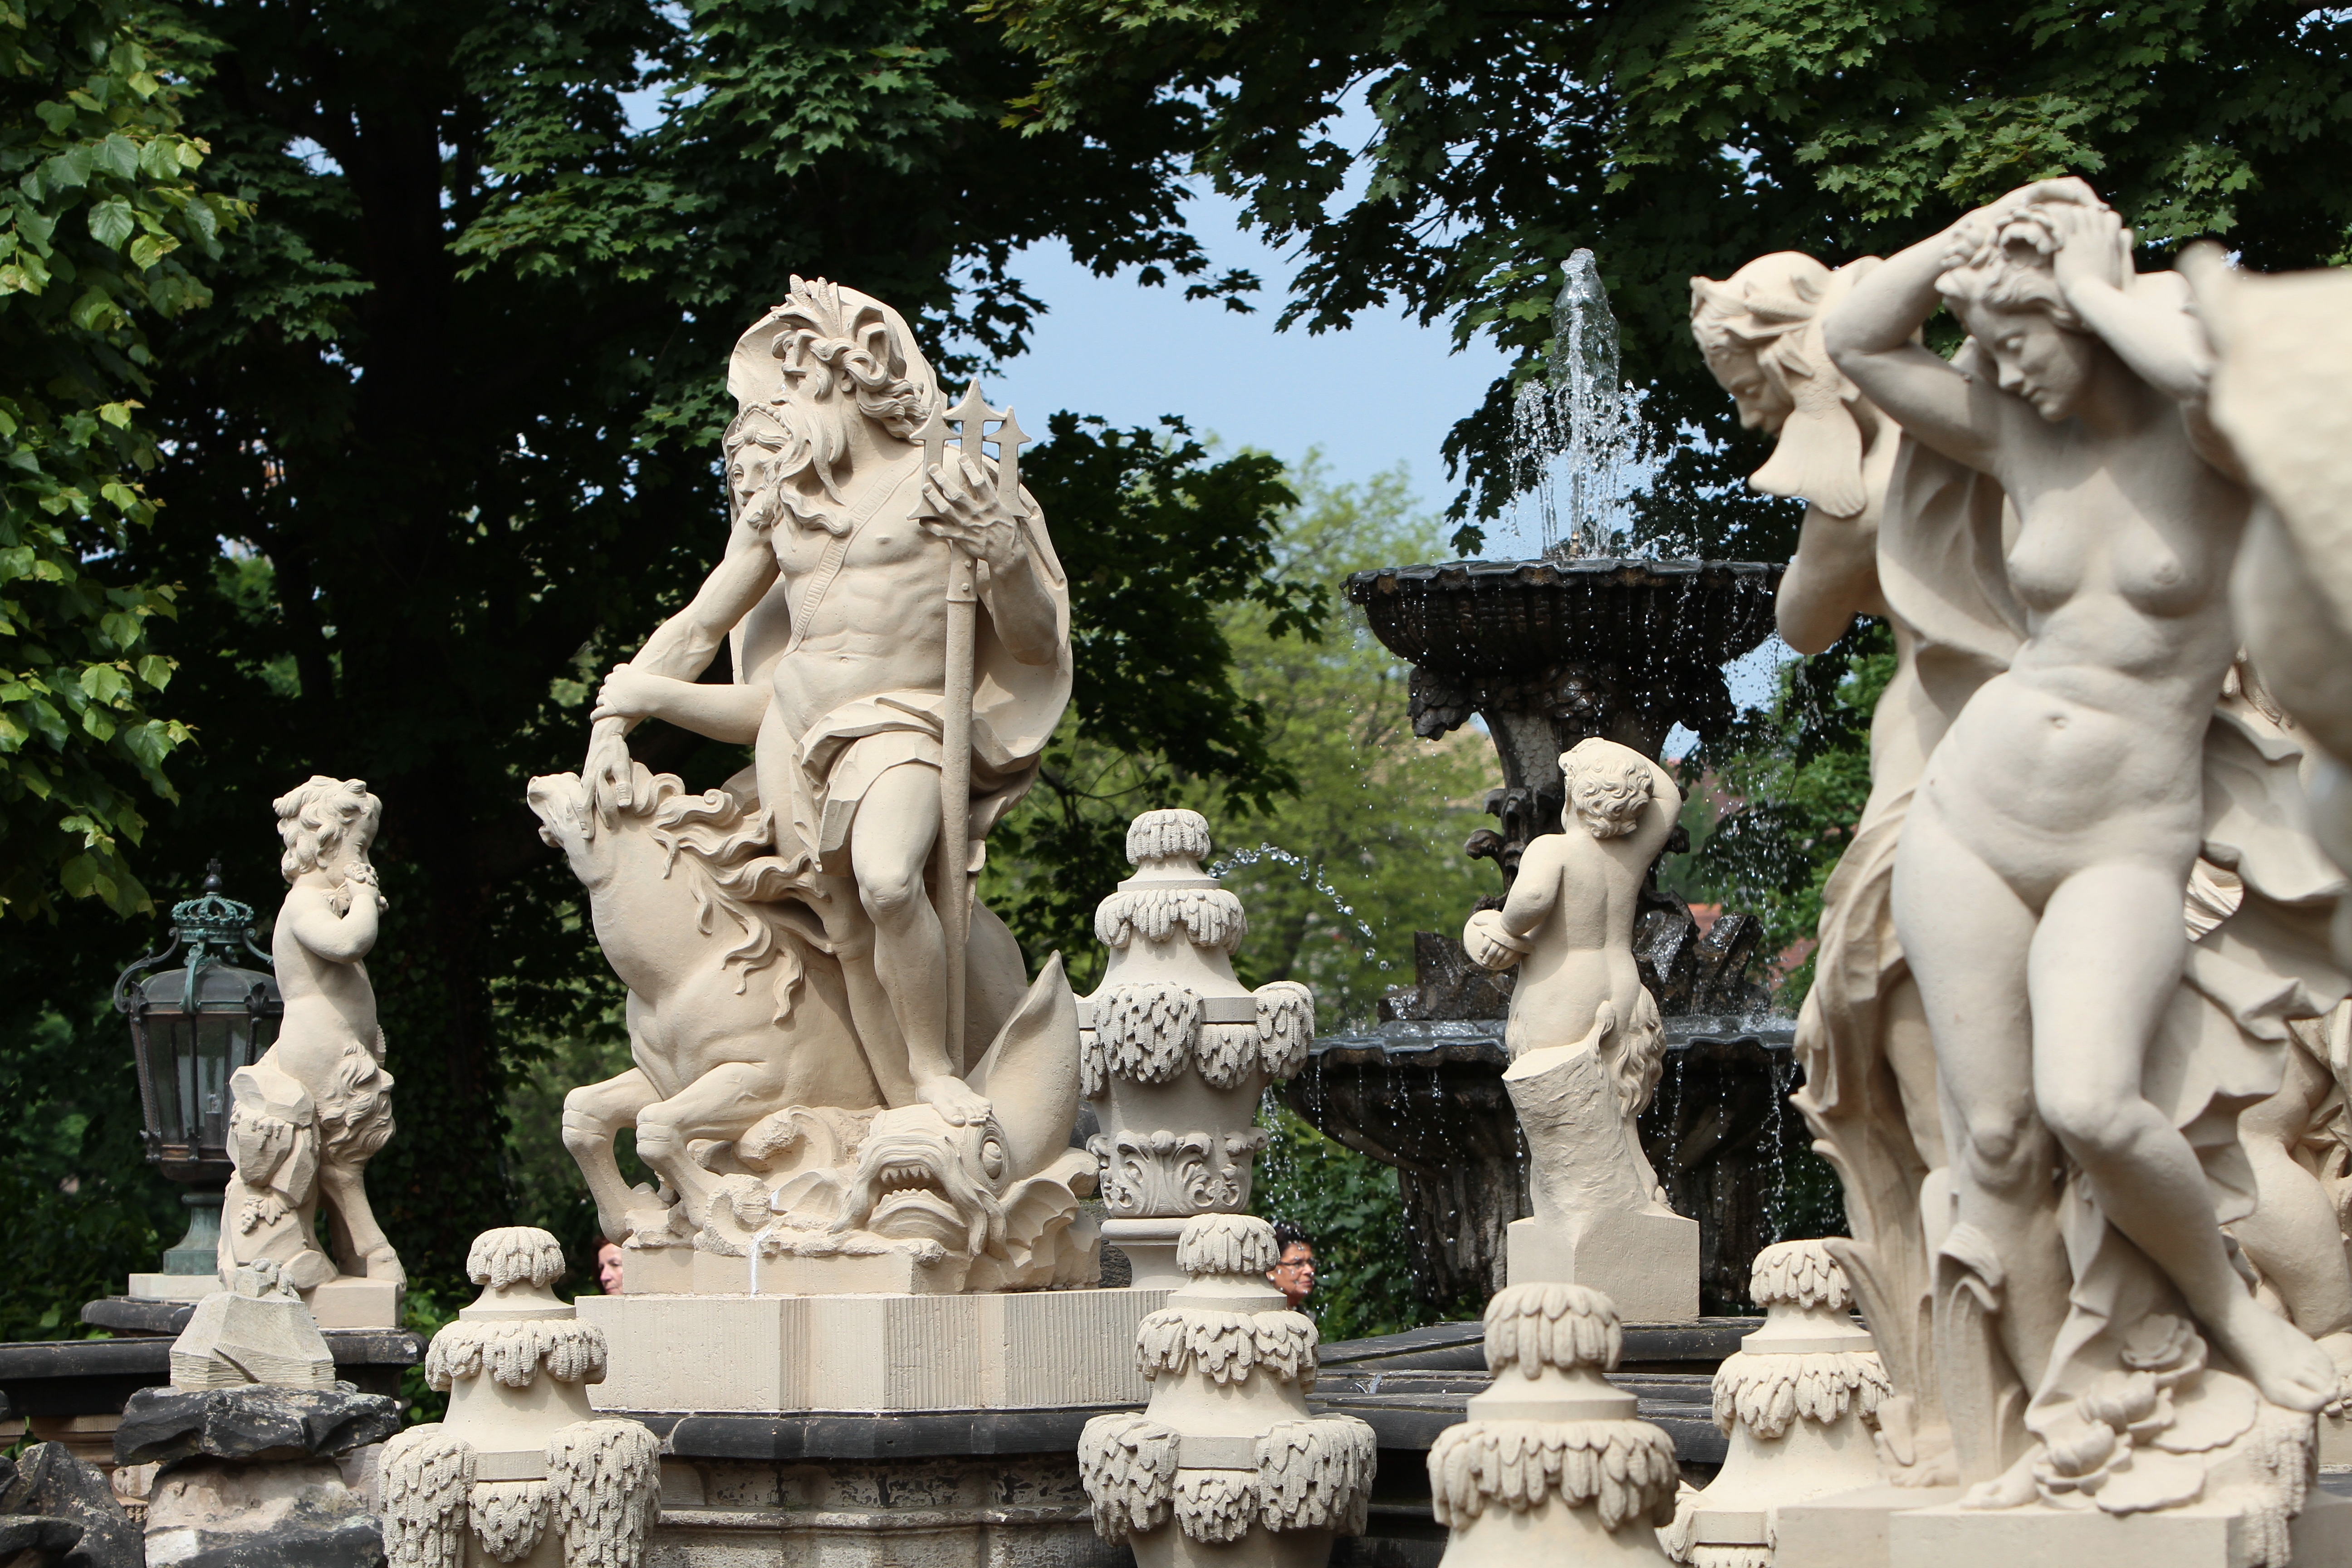
woman, monument, statue, sculpture, art, temple, germany, kennel, carving, water feature, dresden, stone carving, hindu temple, zwinger, ancient history